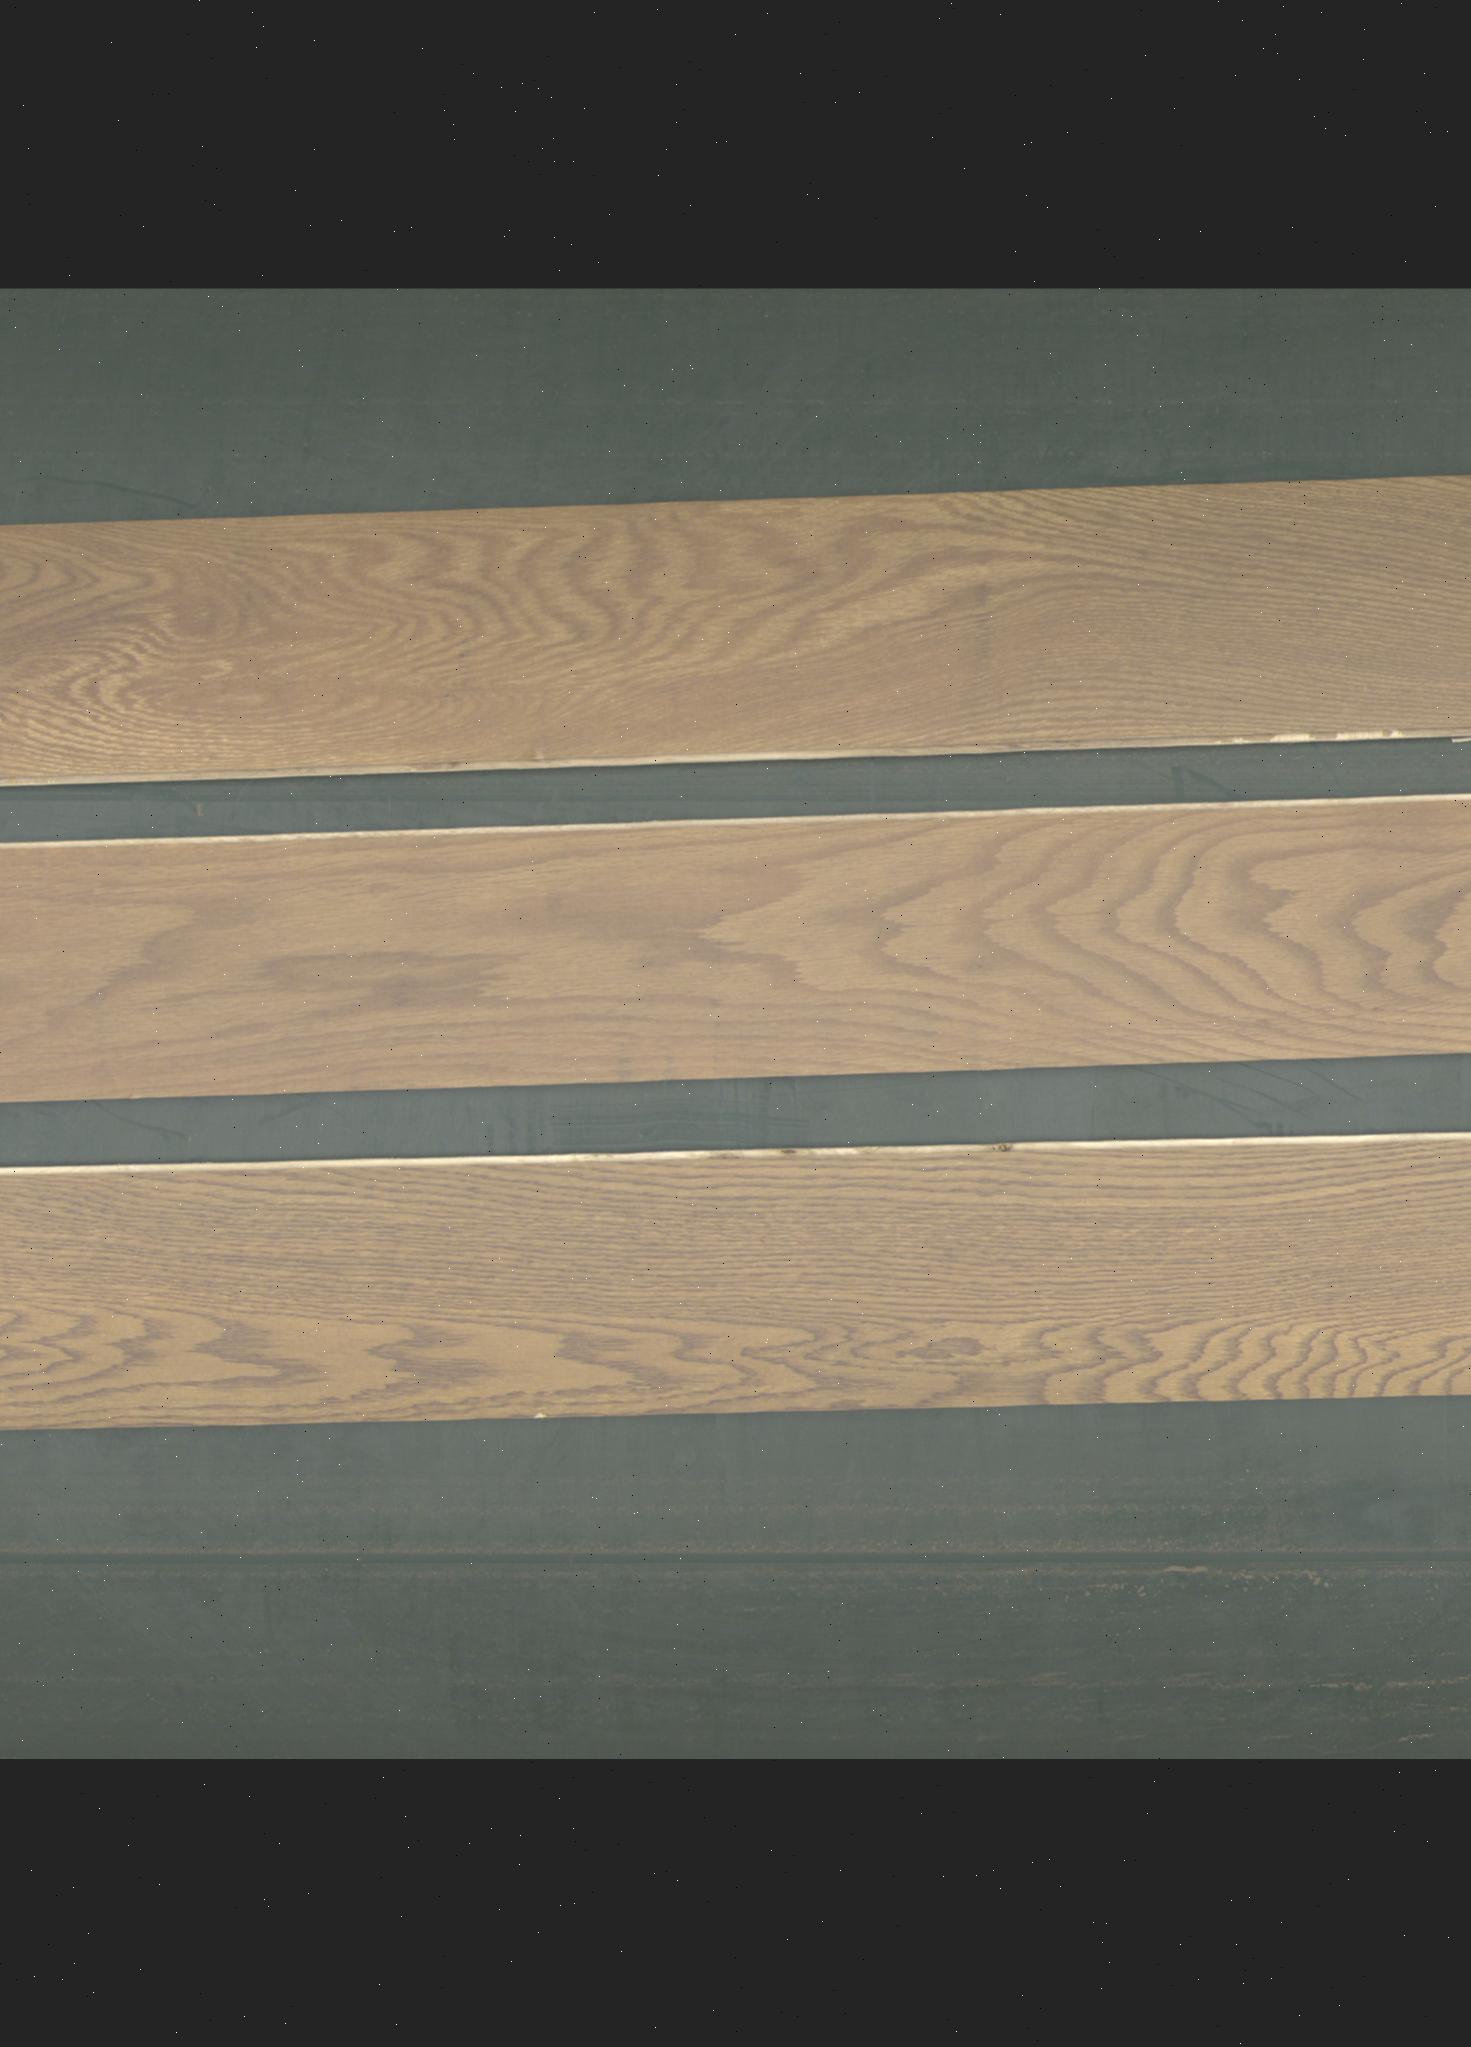
Label: mixers